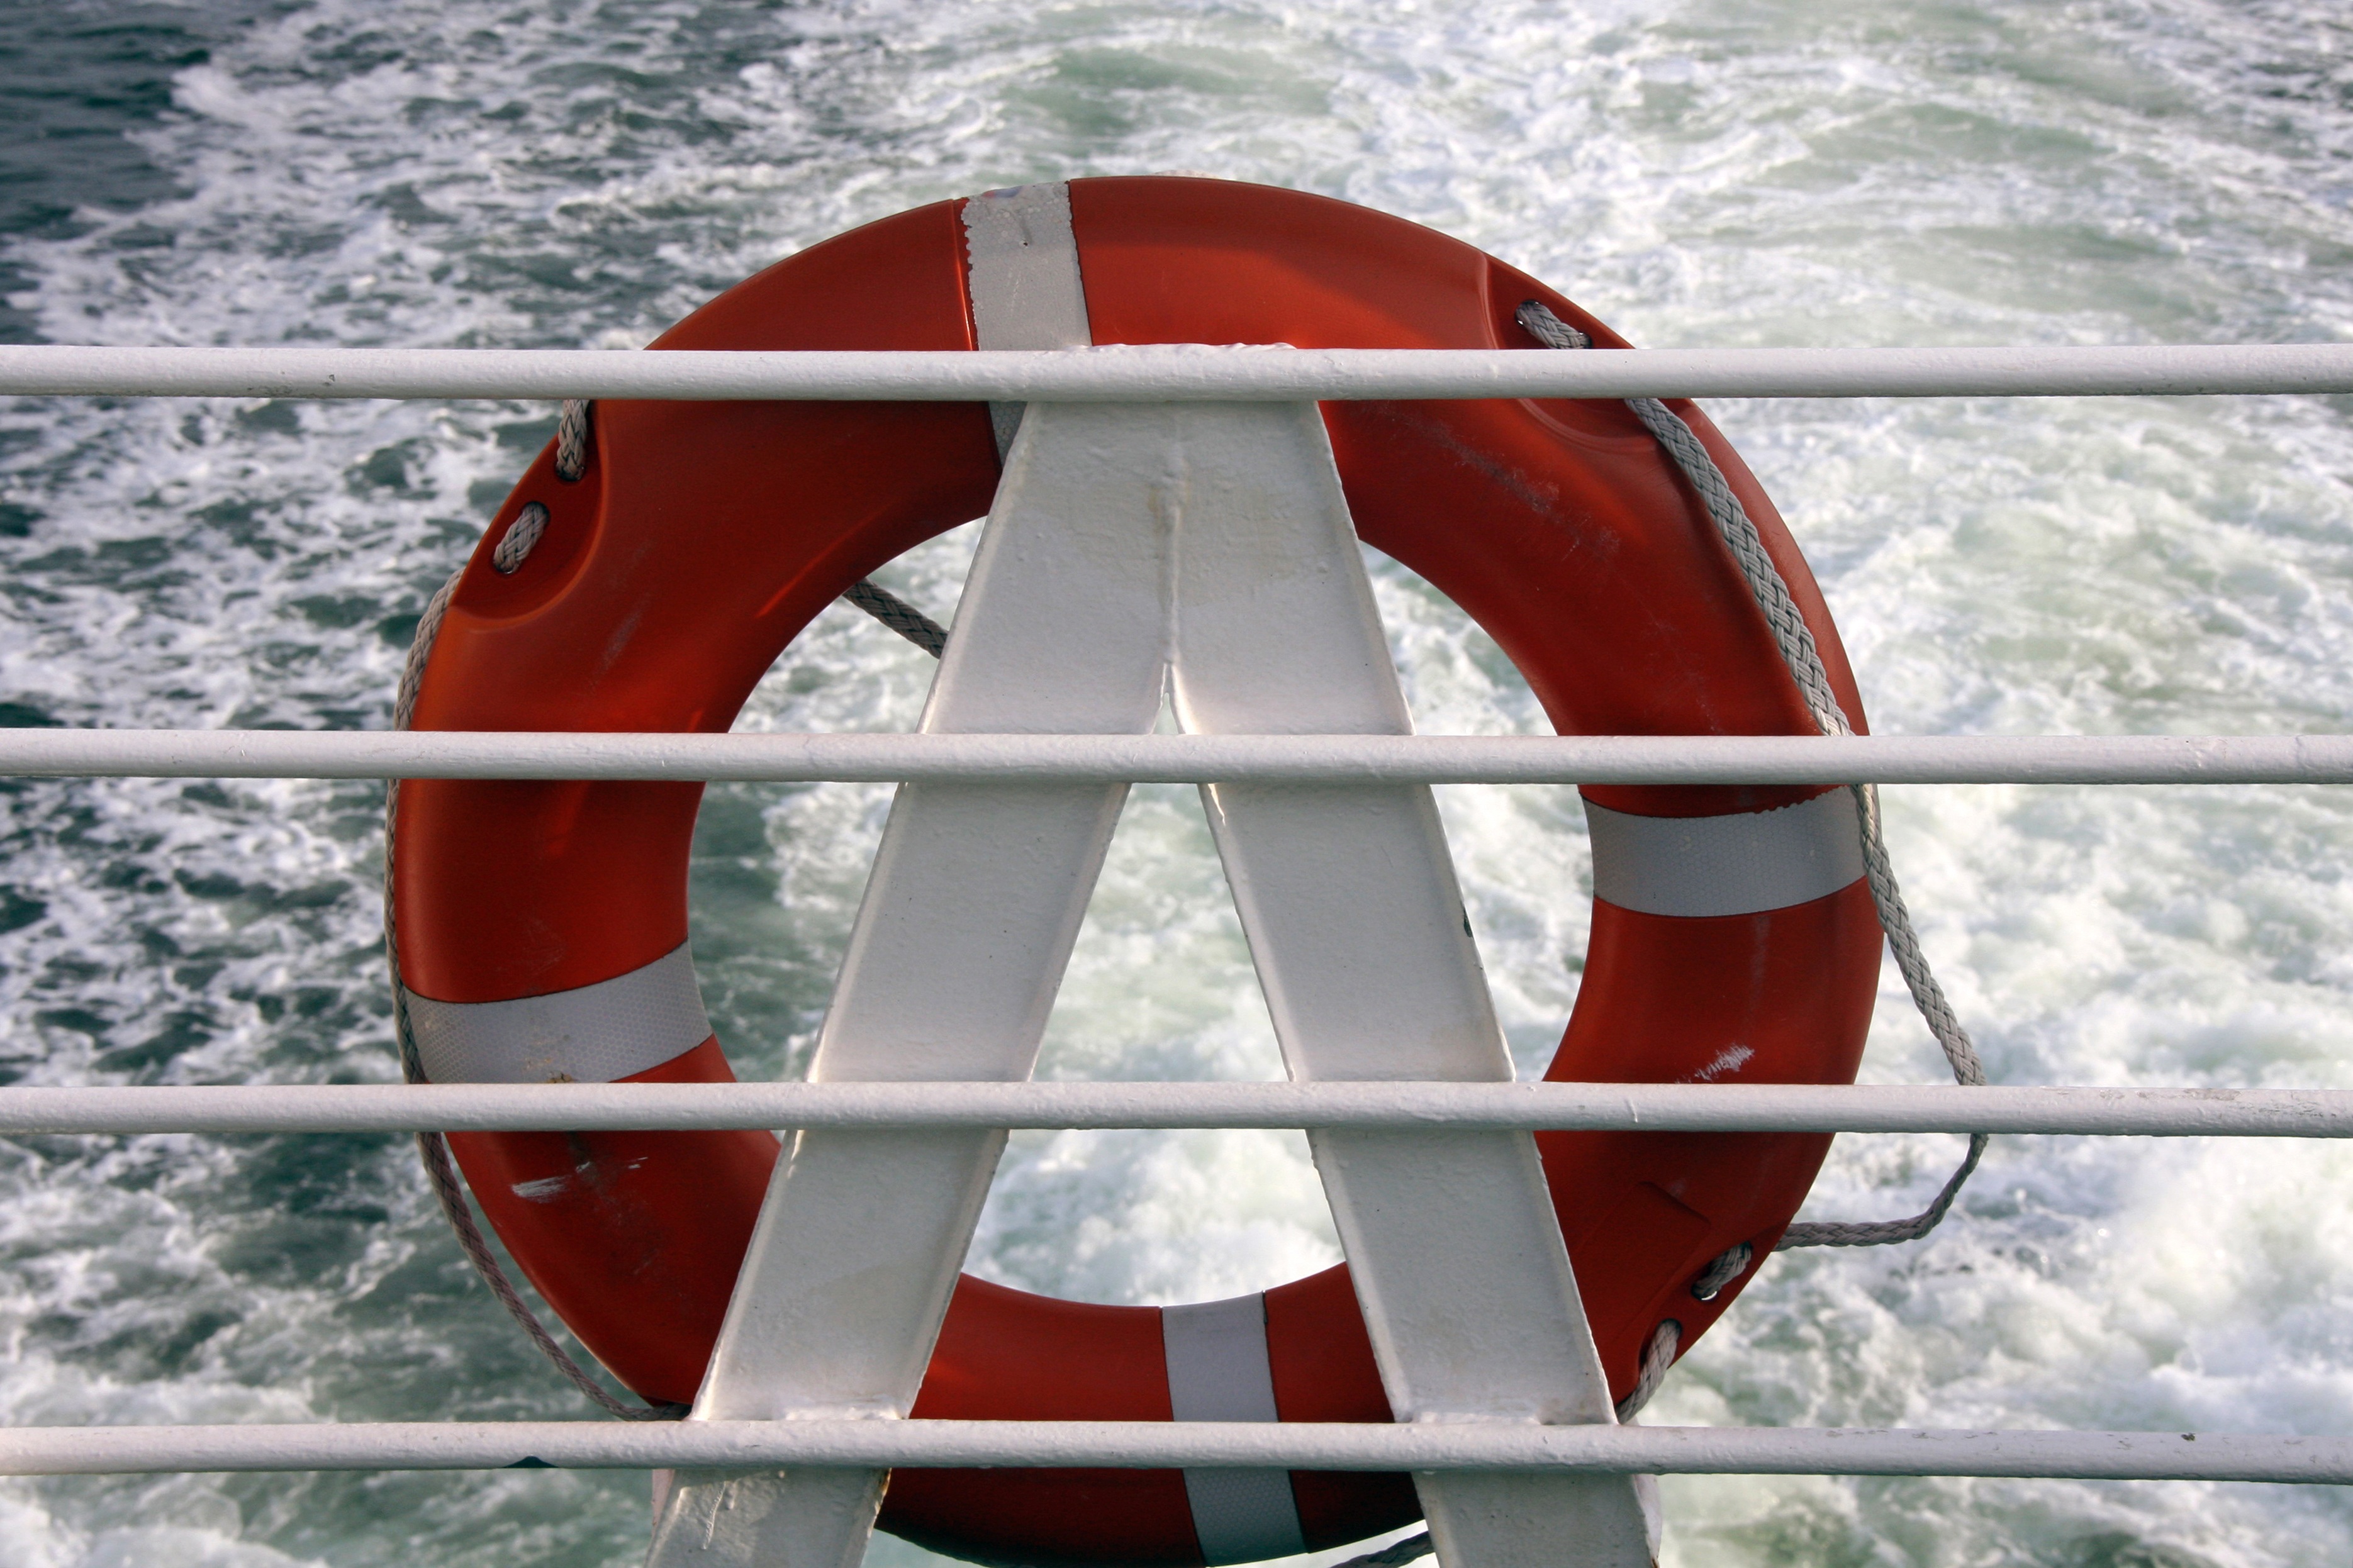
water, boat, ring, ship, drowning, red, vehicle, mast, sailing, sailboat, security, ferry, boating, sail, watercraft, save, rescue, lifebuoy, sailing ship, seafaring, mature, lifebelt, water rescue, red white, dinghy, watercraft rowing